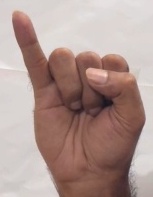
ASL sign: I